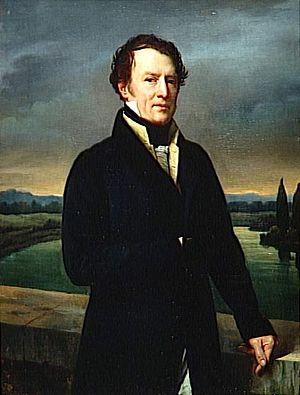
Sous la Restauration, les républicains français s'opposent à la monarchie et militent pour sa disparition. Ils ne peuvent participer aux décisions du fait du système électoral qui favorise les bourgeois et les nobles, soutiens du régime. Ils sont néanmoins présents à la chambre des députés à partir de 1816, date de la fin de la Chambre introuvable qui a décimé leurs rangs. Les républicains se constituent petit à petit en tant que force politique, et ce jusqu'au choc de l'assassinat du neveu du roi, le duc de Berry héritier du trône, le 14 février 1820, qui conduit le gouvernement à mettre en place des mesures répressives.